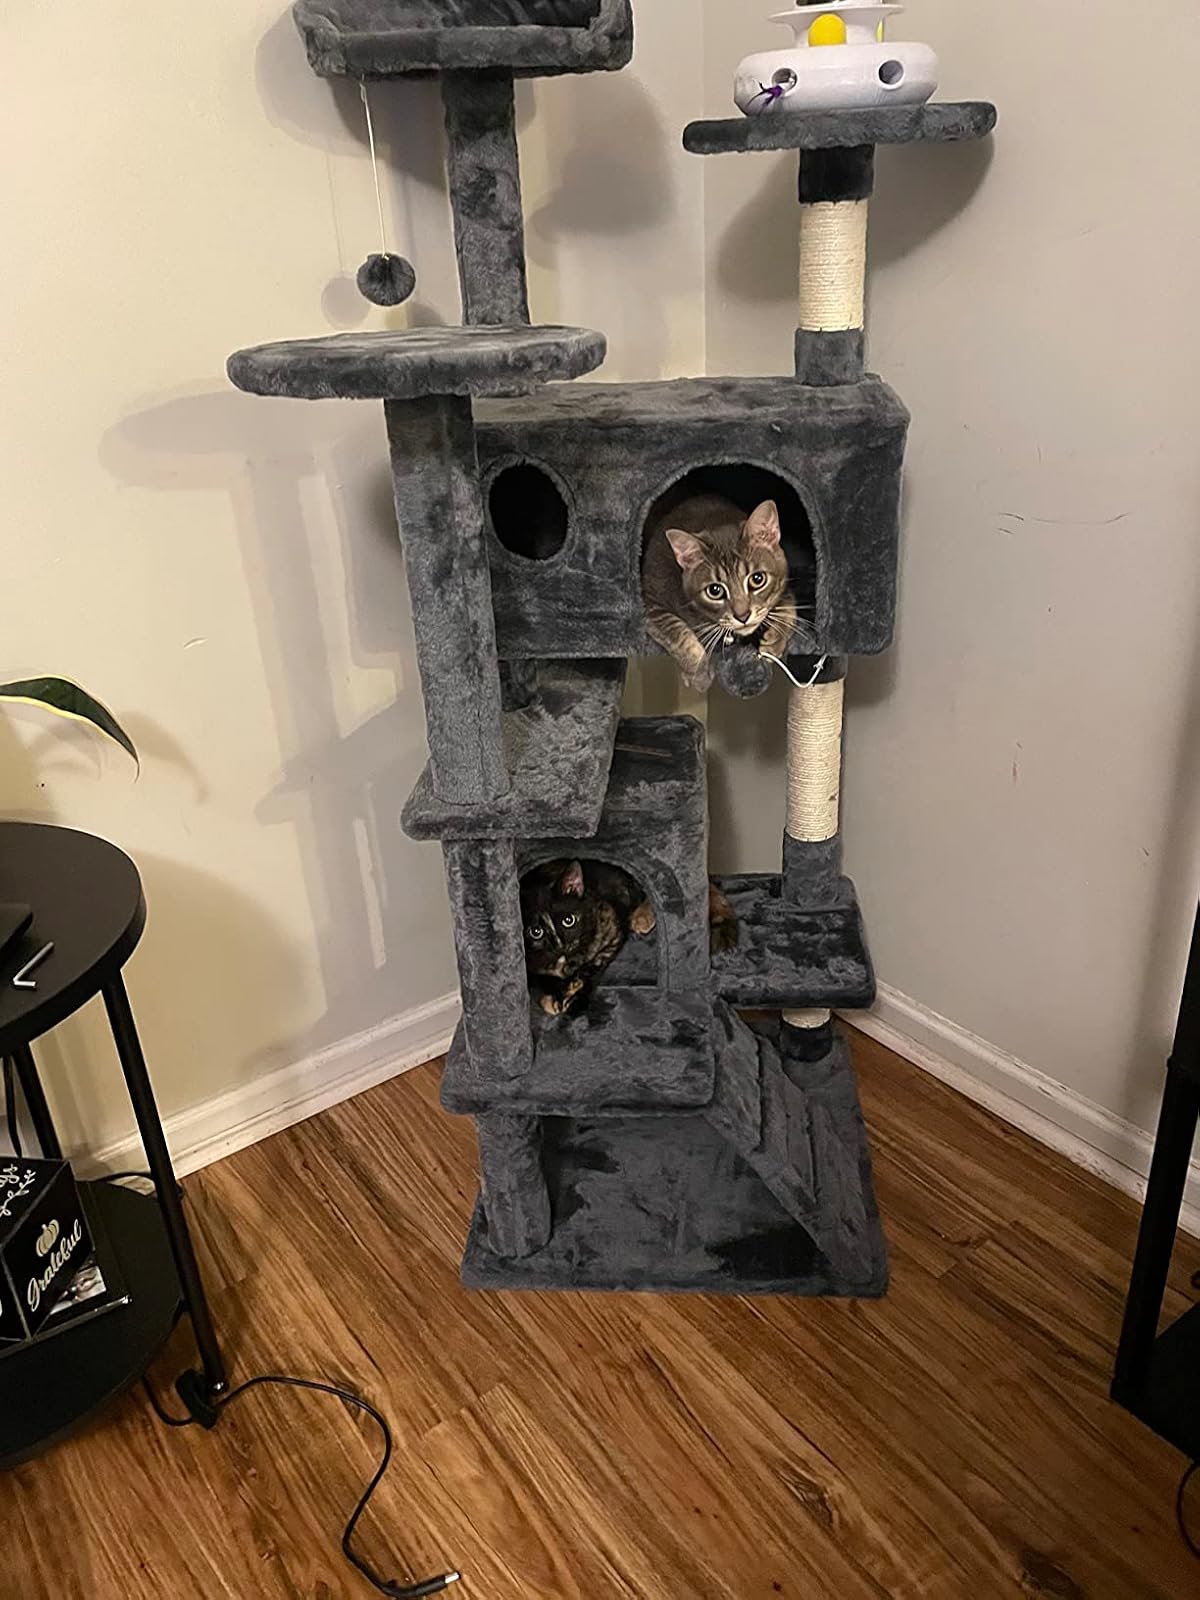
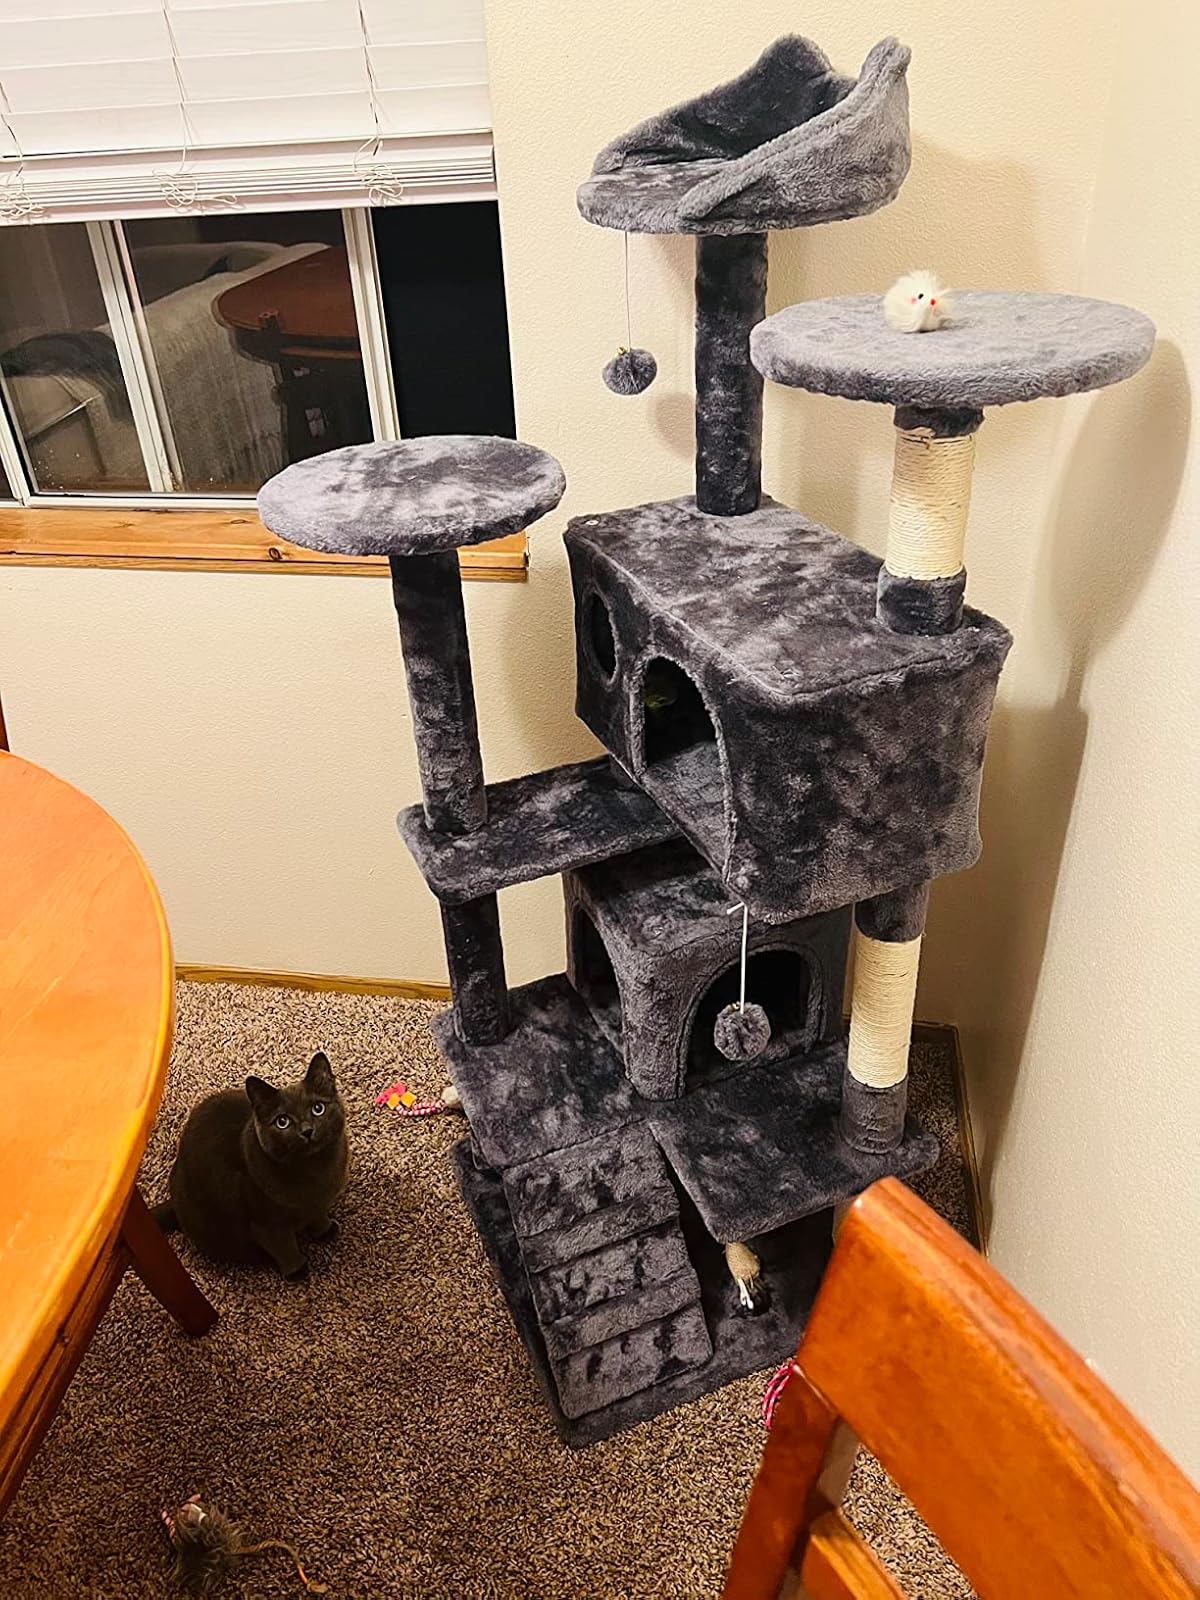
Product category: items_cat tree
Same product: yes